Üsküdar

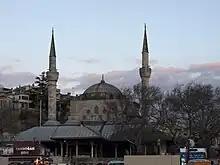
Mihrimah Sultan (İskele) Mosque in Üsküdar

The central square is the center of Üsküdar with departing ferries and a Marmaray station adding to the importance of the square.